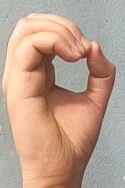
ASL sign: O